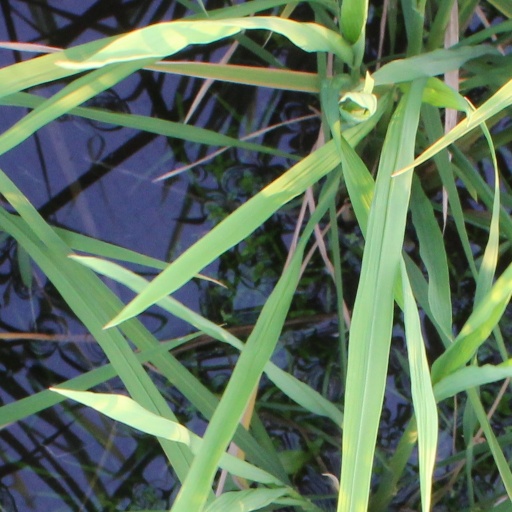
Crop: rice